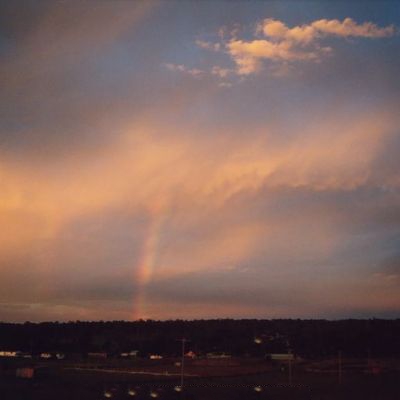
Cloud type: Altostratus (As)